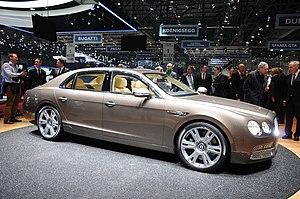
Salon international de l'automobile de Genève 2013